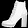
Label: Ankle boot